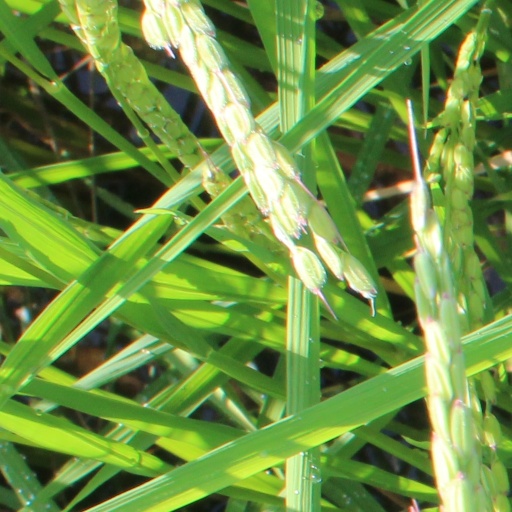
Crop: rice